Diet-induced obesity model

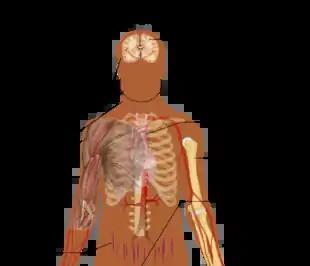
Symptoms of Cushing's syndrome

Living a sedentary lifestyle is one of the leading factors in causing obesity. As of 2016, over 30% of people in the world do not get enough exercise.